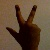
The image shows a hand gesture representing the number 3 in Indian Sign Language.